Sinéad O'Connor

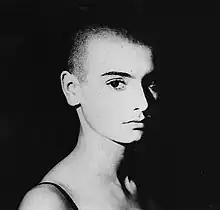
O'Connor in 1987

One of the volunteers at the Grianán centre was the sister of Paul Byrne, the drummer for the band In Tua Nua, who heard O'Connor singing "Evergreen" by Barbra Streisand. She recorded a song with them called "Take My Hand" but they felt that at 15, she was too young to join the band. Through an ad she placed in "Hot Press" in mid-1984, she met Colm Farrelly. Together they recruited a few other members and formed a band, Ton Ton Macoute. The band moved to Waterford briefly while O'Connor attended Newtown School, but she soon dropped out of school and followed them to Dublin, where their performances received positive reviews. Their sound was inspired by Farrelly's interest in world music, though most observers thought O'Connor's singing and stage presence were the band's strongest features.